Princess Louise of Prussia (1770–1836)

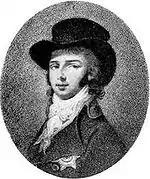
Princess Louise's husband Prince Antoni Radziwiłł, c. 1800

In April 1795, Prince Michał Hieronim Radziwiłł and his wife traveled to Berlin with their daughter Christina and son Antoni; on 1 May, they were presented at the royal court at Bellevue Palace. The Radziwiłłs were a Polish Catholic family that belonged to the oldest and most renowned of dynasties in Poland, and were also in possession of much wealth. They were great favorites with Louise's parents, and frequently dined at their home. As time went by, Louise and Antoni began to desire to marry. While many of her family members were in favor of such a match, her mother, never close with Louise, disapproved. Her parents eventually gave their full consent on the assurance that she would live near them during her marriage.